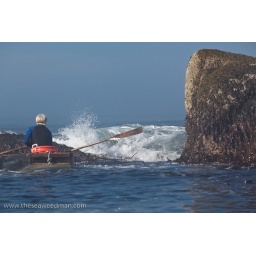
Larch is hanging out in a safe &amp;quot;sweet spot&amp;quot; like a black duck bobbing behind a rock in the surf.